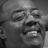
Emotion: happy